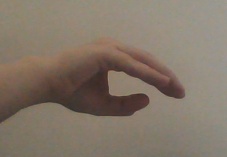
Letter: jeem